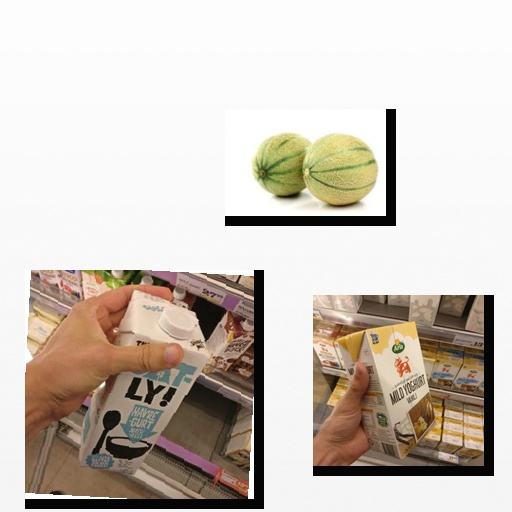
Food items: vanilla_yoghurt, cantaloupe, oat_yogurt